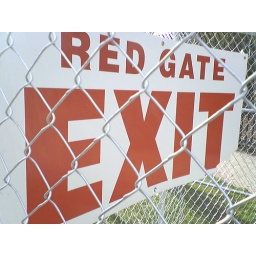
someday i'll get over my infatuation with sign pictures; this is our exit from the rose parade float display